Lasse Lönndahl

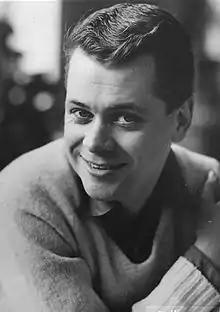
Lönndahl in 1959

Lars Gunnar "Lasse" Lönndahl (19 August 1928 – 26 December 2022) was a Swedish singer and actor. He was considered the best-known Swedish singer of the 1950s and 1960s with nicknames including "The Swedish Frank Sinatra" and "World's Oldest Teenager". Even though by the mid-1970s his career had slowed down, he was still considered arguably Sweden's most popular singer of all time and was long a very popular figure in media.